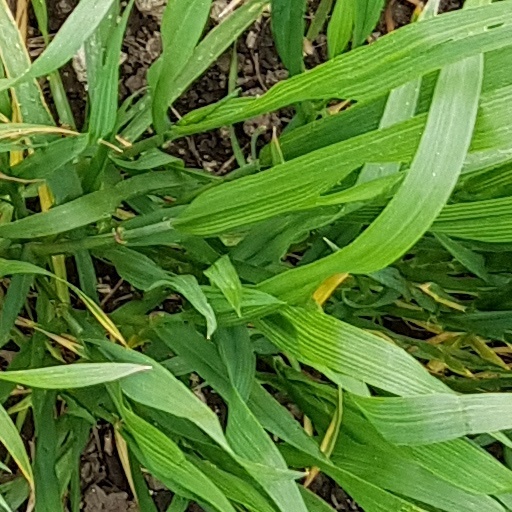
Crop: wheat